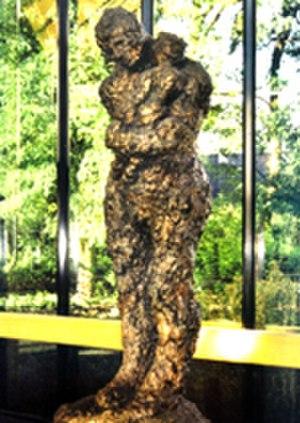
La Paternité, Silviane Léger, 1983
Silviane Léger, née le 22 mai 1945 à Lille, décédée le 9 février 2012 à Tourcoing, est une sculptrice française.
Pont de Bois est une station de métro française de la ligne 1 du métro de Lille Métropole. Située à Villeneuve-d'Ascq, dans le quartier Pont-de-Bois, elle dessert principalement l'université Lille III, et est la station la plus proche du Stadium Nord Lille Métropole.